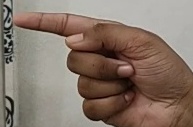
ASL sign: G